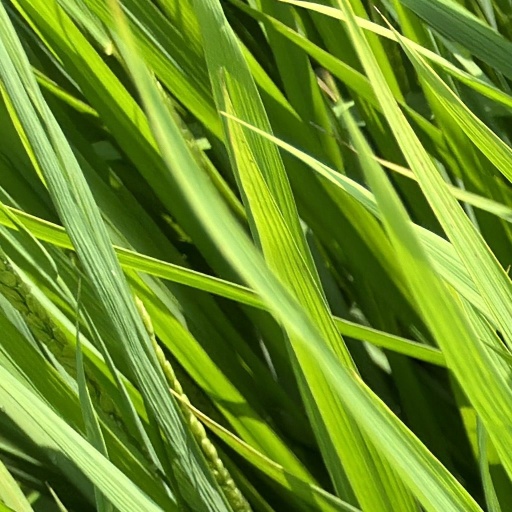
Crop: rice